J. P. Farrell

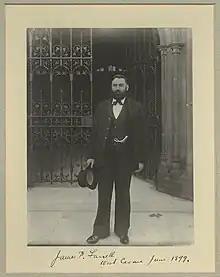
James Patrick Farrell, June 1899

James Patrick Farrell (13 May 1865 – 11 December 1921) was an Irish nationalist politician and Member of Parliament (MP) from 1895 to 1918, taking his seat in the House of Commons of the United Kingdom of Great Britain and Ireland. He was also founder (with fellow Nationalist M.P. Jasper Tully), owner and editor of the Longford Leader newspaper.